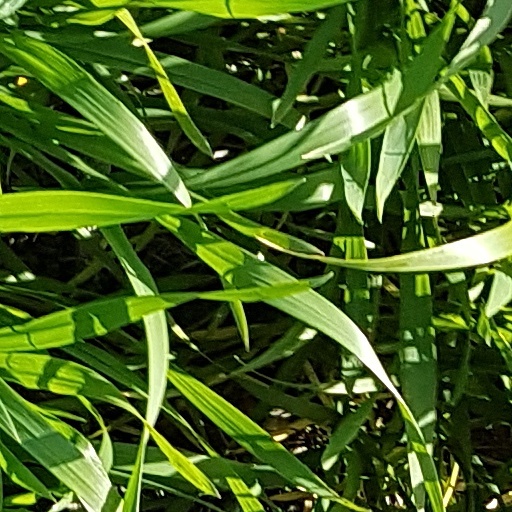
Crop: wheat